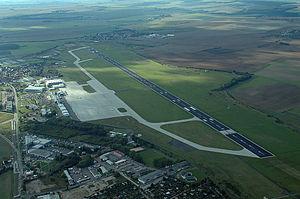
L'aéroport d'Erfurt–Weimar, anciennement Aéroport d'Erfurt, dessert Erfurt, la capitale du land allemand de Thuringe, et Weimar. Il est principalement utilisé pour des vols charters sur des destinations européennes de loisirs.